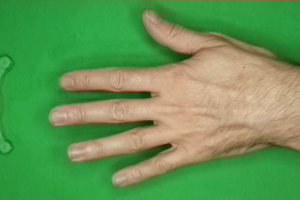
Label: paper